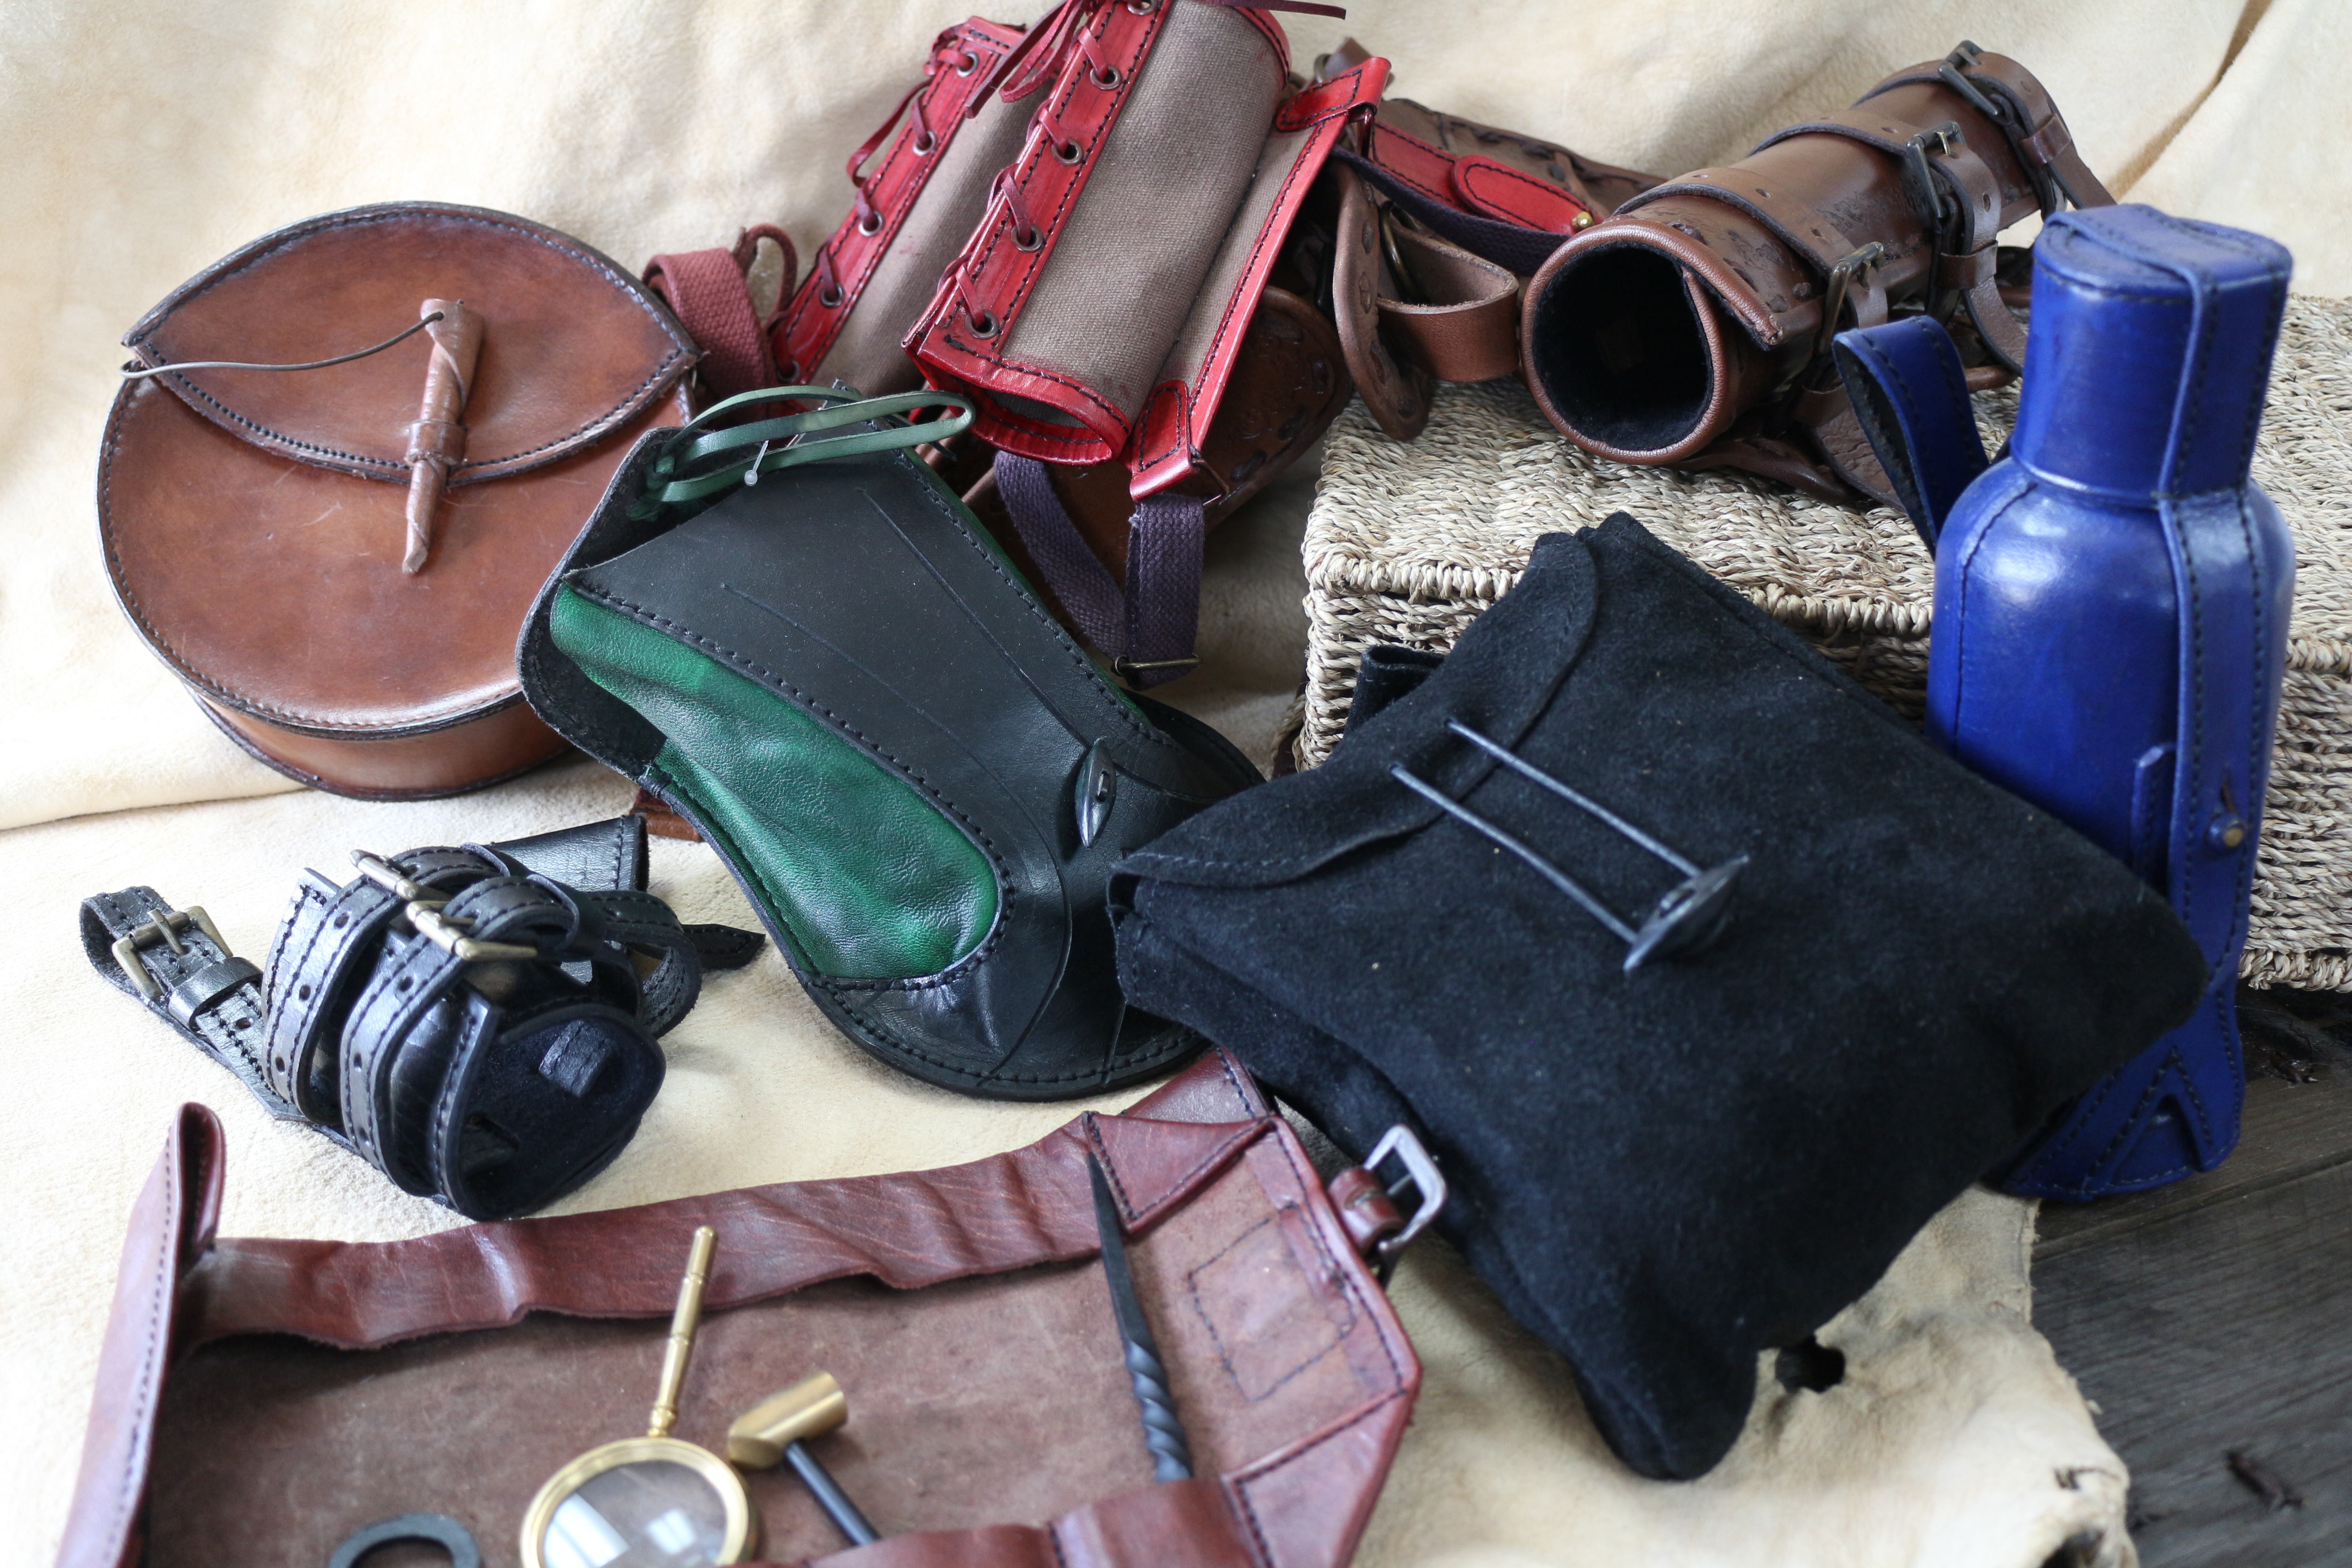
art, bag, leather, footwear, baggage, handbag, shoe, fashion accessory, textile, personal protective equipment, Luggage and bags